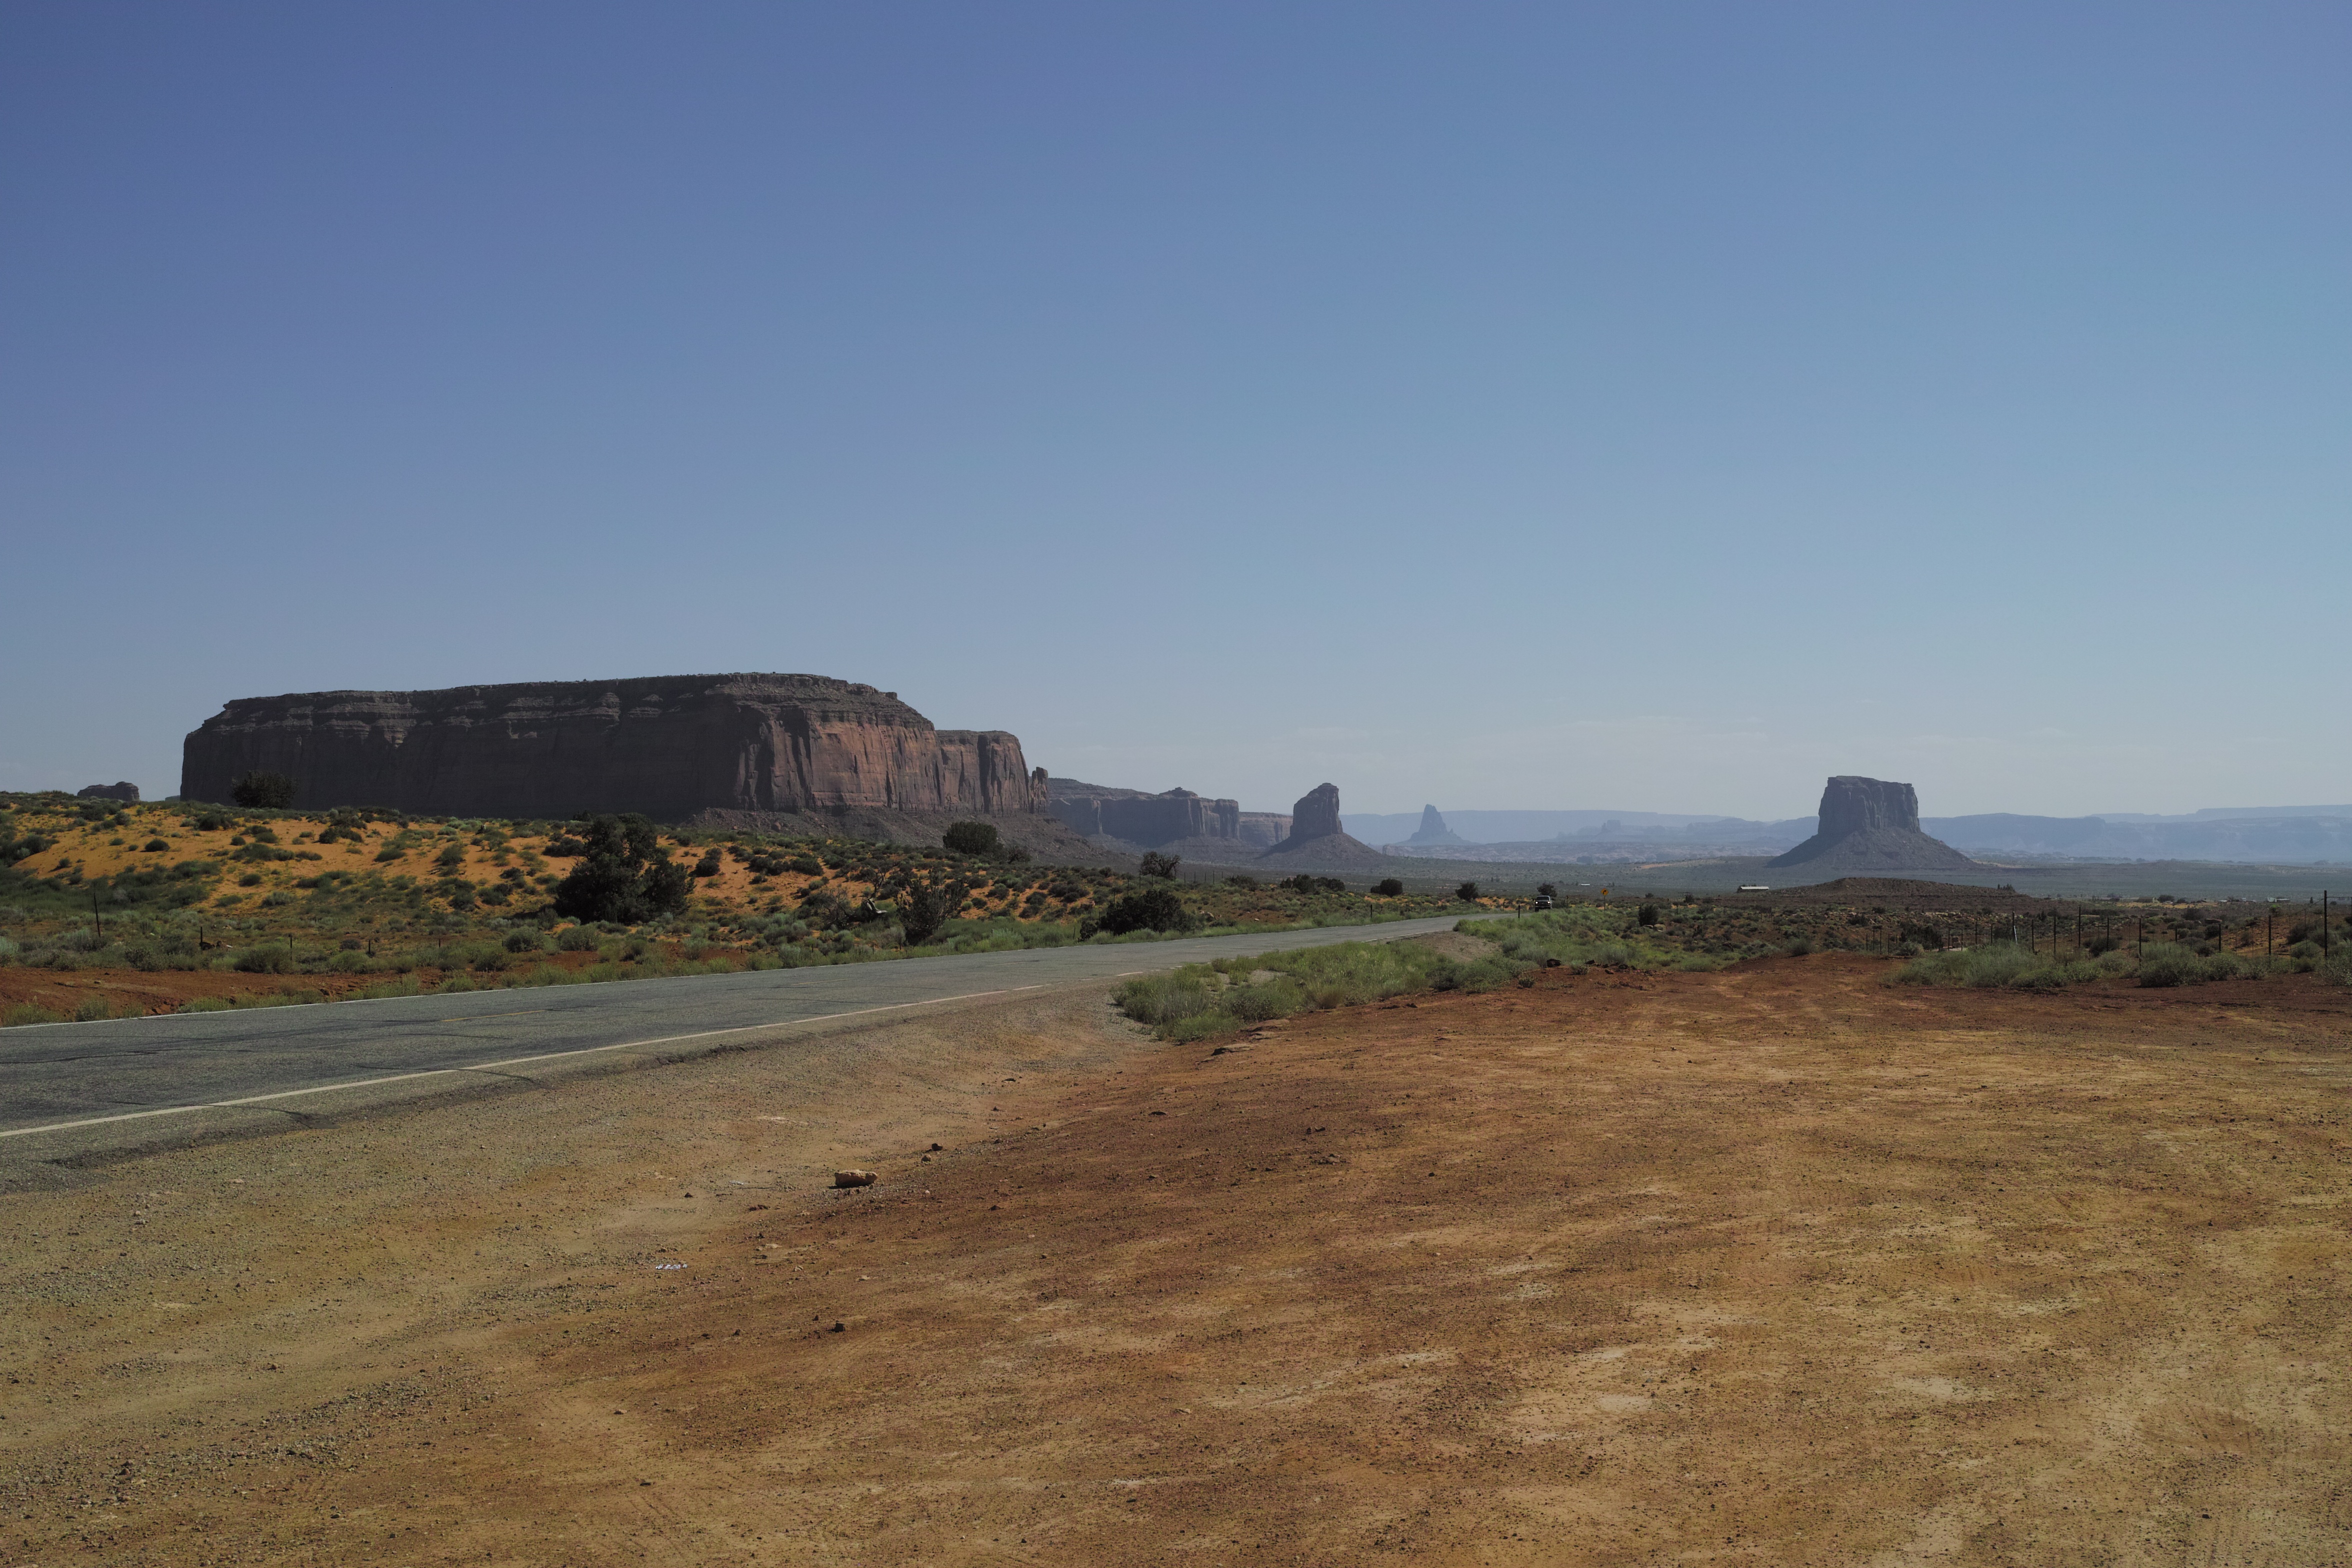
landscape, coast, hill, desert, cliff, fortification, terrain, plain, united states, road trip, colorado, ruins, plateau, the grand canyon, natural environment